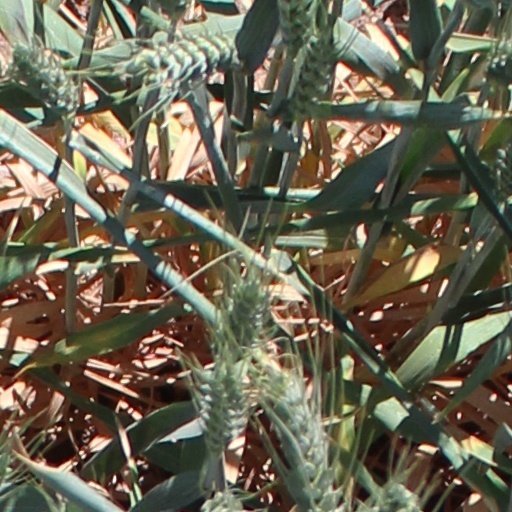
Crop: wheat